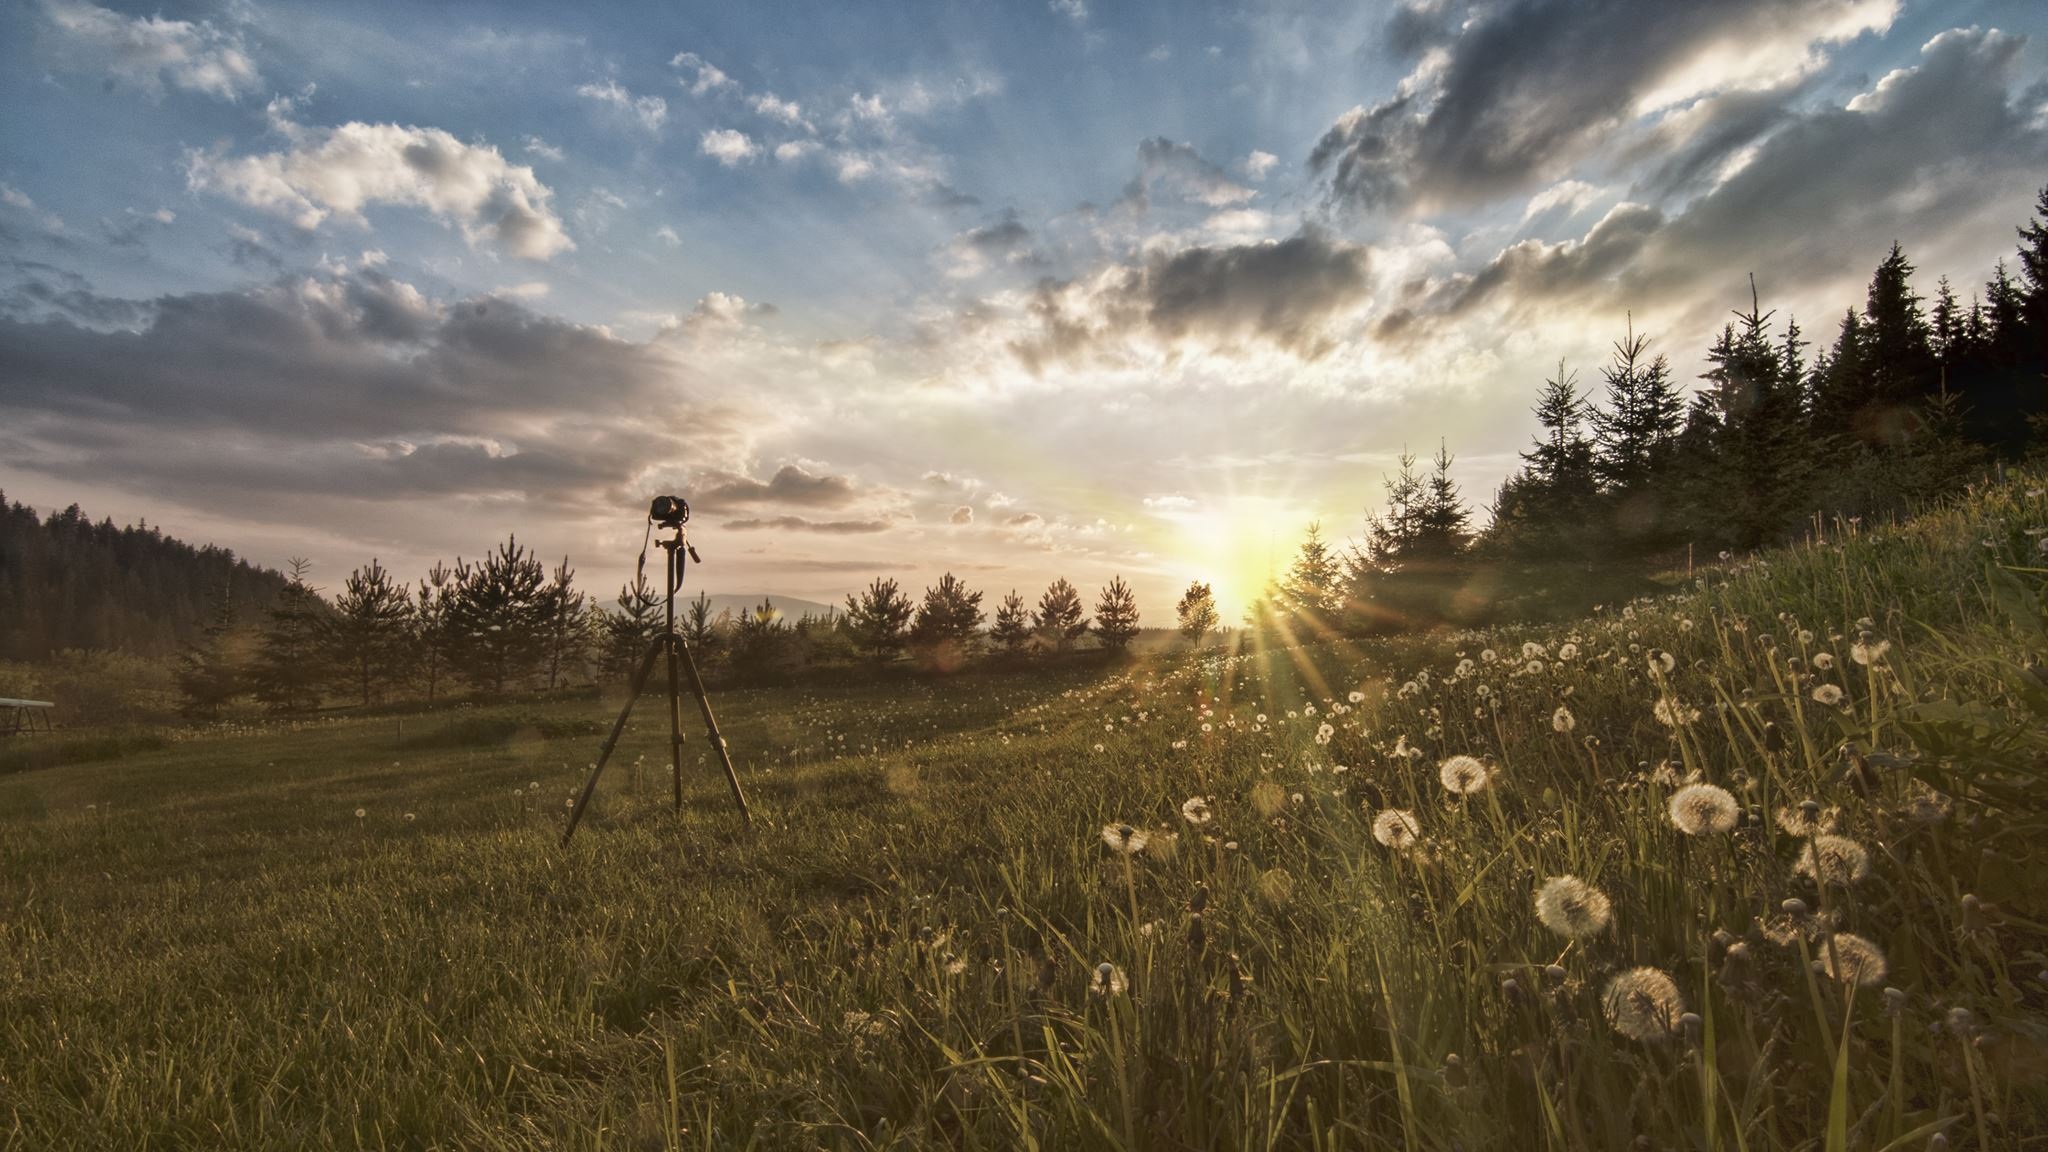
landscape, tree, nature, grass, horizon, wilderness, mountain, cloud, sky, sun, sunrise, sunset, mist, field, meadow, prairie, sunlight, morning, hill, wind, evening, crop, agriculture, plain, grassland, habitat, steppe, rural area, orava, drevenica, rab ice, natural environment, atmospheric phenomenon, grass family